Question: Please indicate a possible affordance area of the bottle that can be used for holding
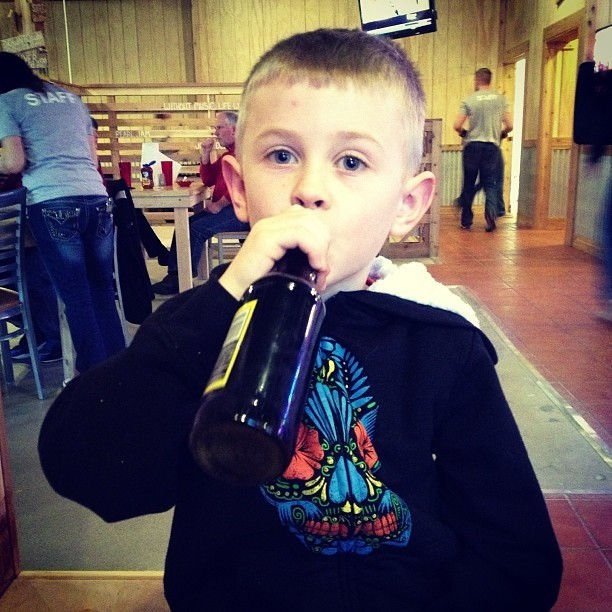
Answer: [194.13, 224.791, 334.539, 480.302]